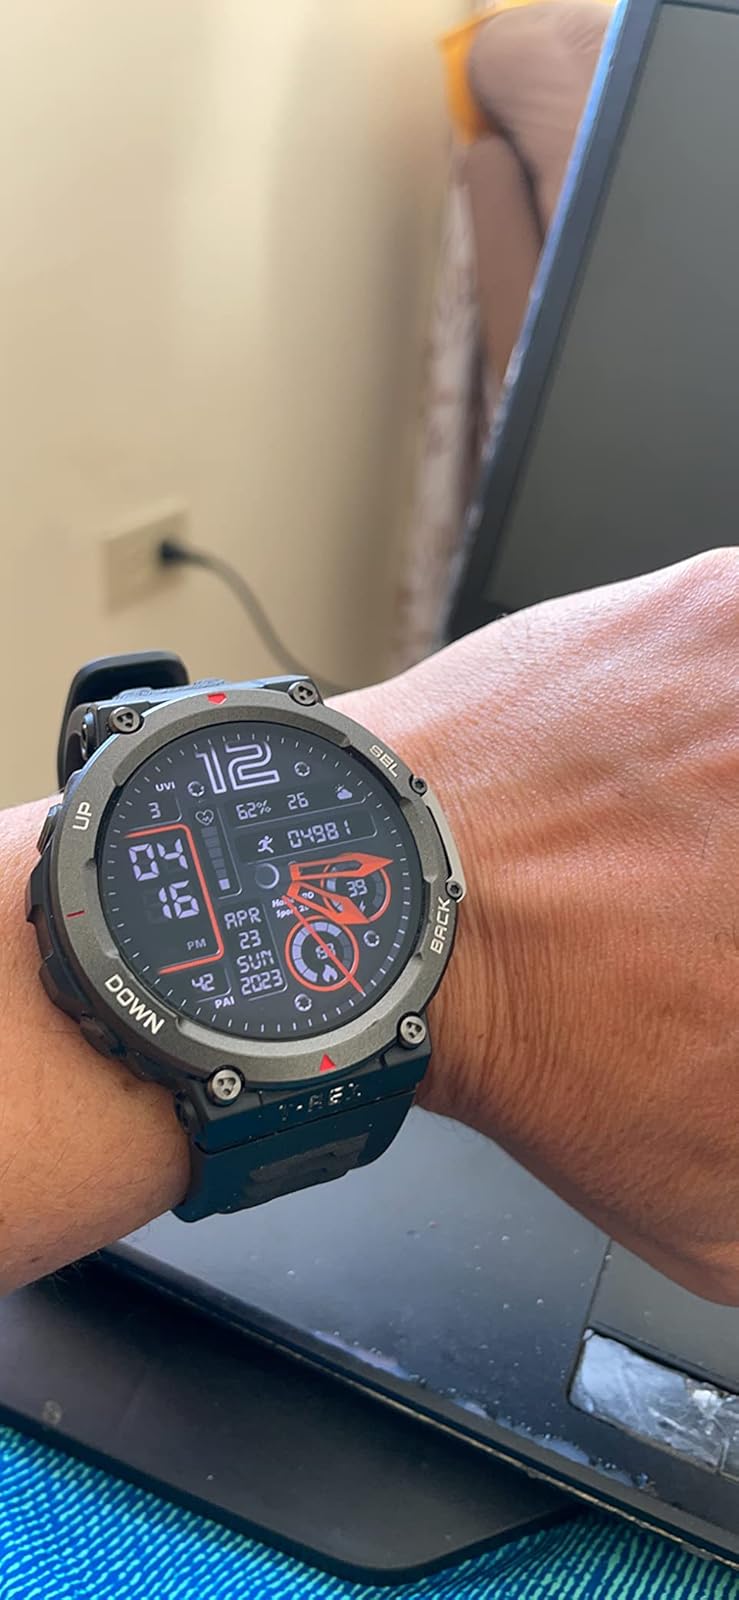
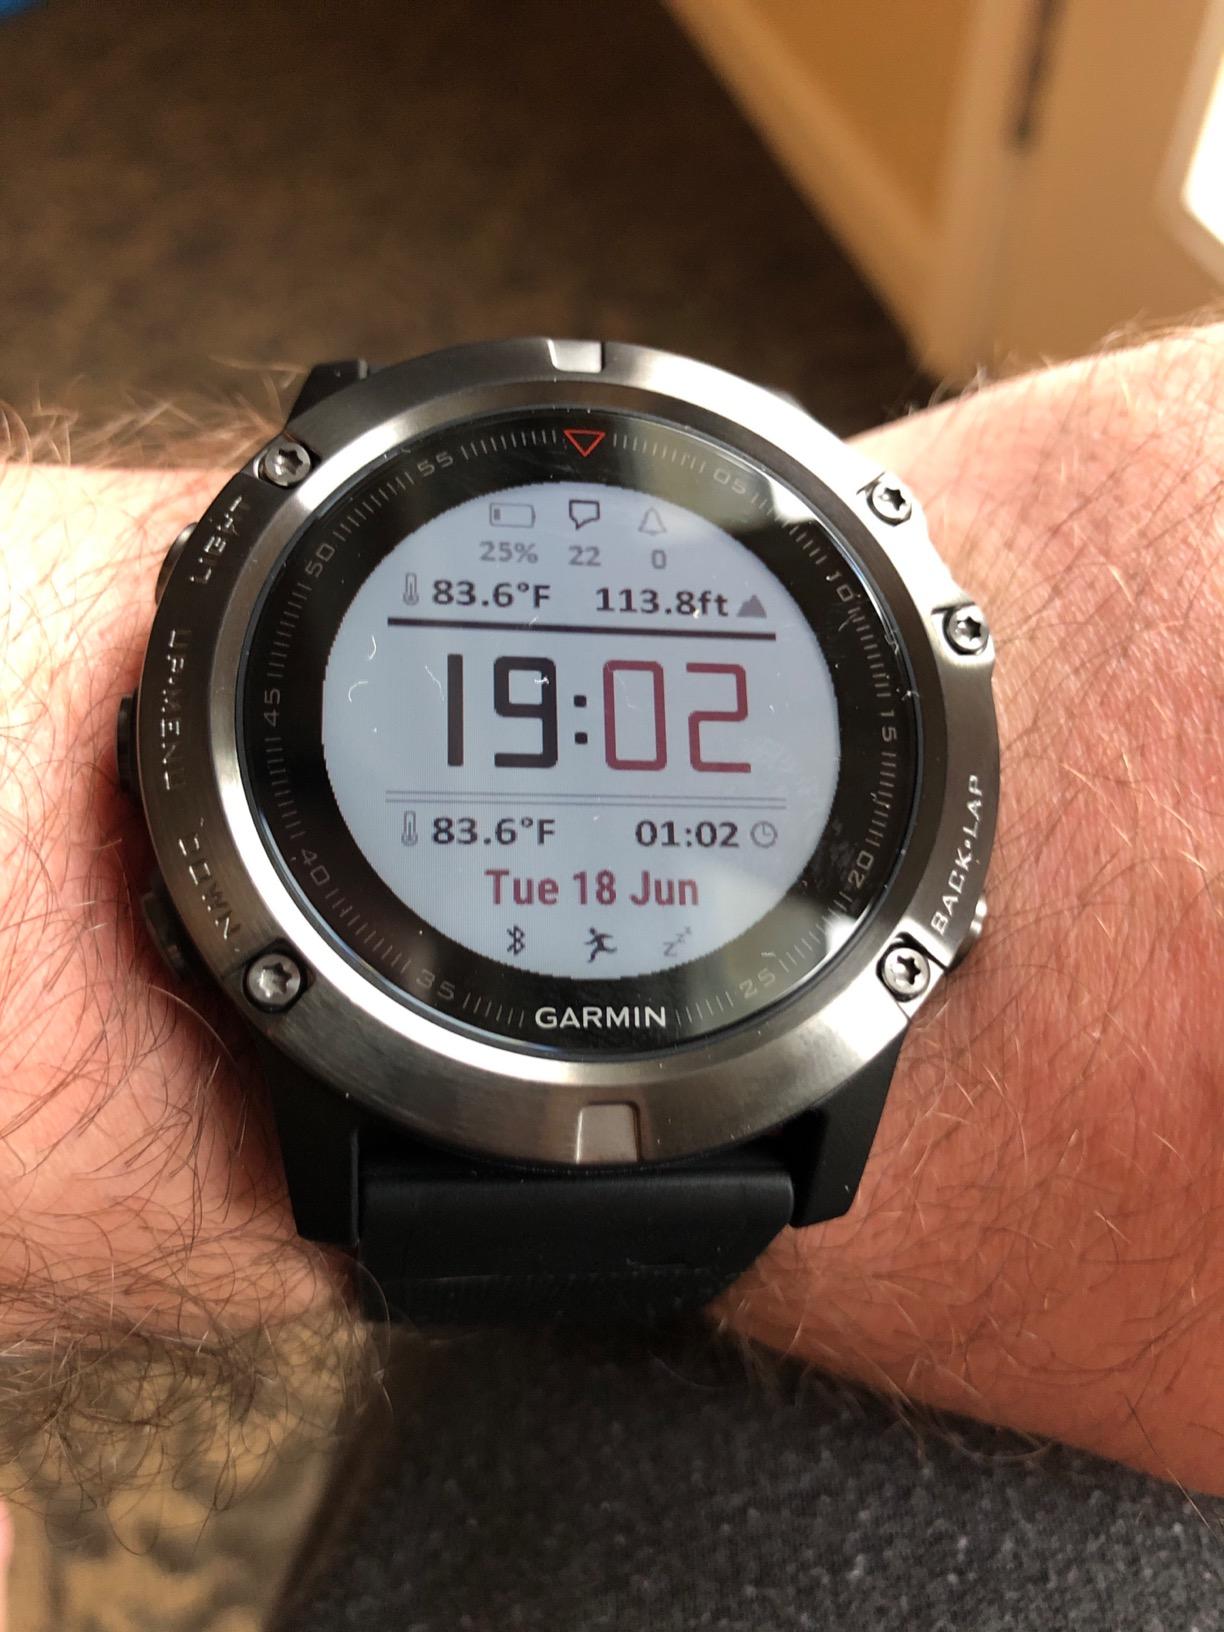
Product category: smartwatch
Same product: no